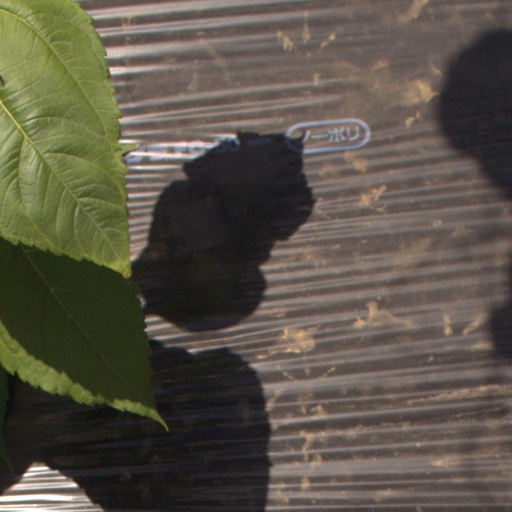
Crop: Jerusalem artichoke